Mitchel Musso

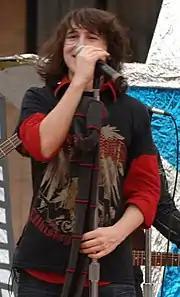
Musso in 2008

Musso sang a remixed remake of the song "Lean on Me" for the Disney film "Snow Buddies"; the music video is included on the DVD and the song is included on the "Radio Disney Jams, Vol. 10" CD. Musso also sang the song "If I Didn't Have You" with "Hannah Montana" co-star Emily Osment for the "Disneymania 6" CD in 2008 and sang the song "Stand Out" for the "Disneymania 7" CD in 2010. For their 2009 Disney Channel Original Movie, "Hatching Pete", Musso teamed up with co-star Tiffany Thornton, from "Sonny with a Chance", to record a song called "Let It Go" that was used in the film. The two also worked on a music video for the song which was released to Disney Channel. Musso also recorded a song called "The Girl Can't Help It" for another Disney Channel Original Movie, "Princess Protection Program". "Let it Go" and "The Girl Can't Help It" was featured on the Disney compilation album, "Disney Channel Playlist", which was released on June 23, 2008. And sang "Livin' like Kings" on Disney XD's "Pair of Kings" on Disney Channel. Also in 2009, Musso collaborated on the School House Rock song "The 3 R's"; an educational song about recycling.